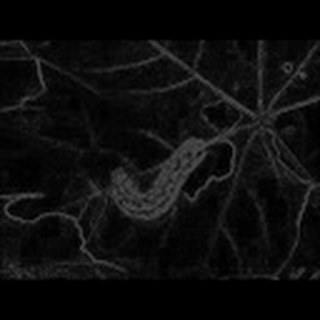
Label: cotton_army_worm